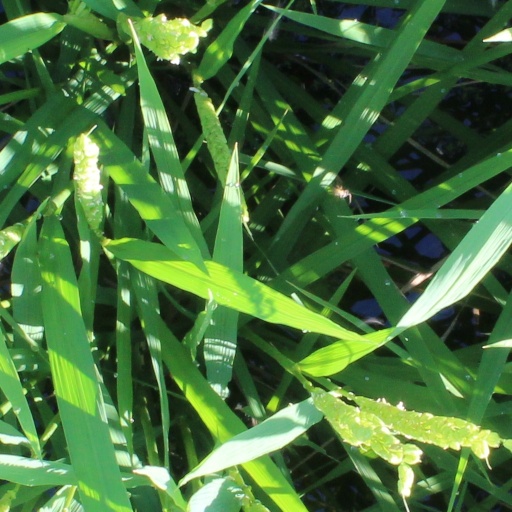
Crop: rice